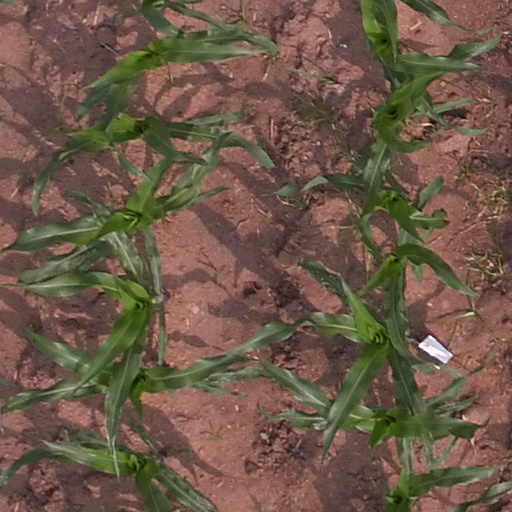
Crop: maize; corn